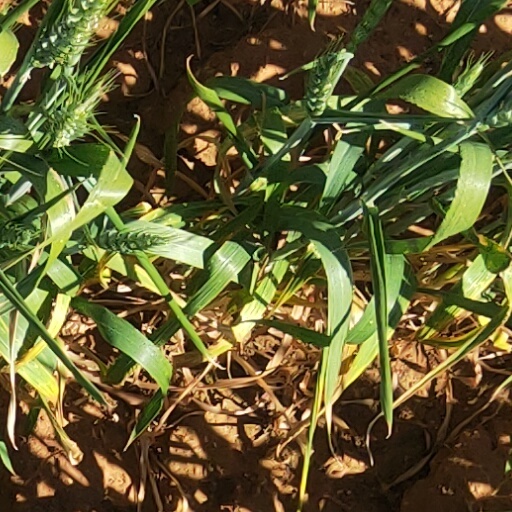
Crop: wheat